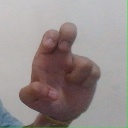
अक्षर: अ